Chihuahua International Airport

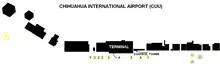
Facilities diagram

The airport is located northeast of the city center, at an elevation of above mean sea level. It features three asphalt-surfaced runways: Runway 18L/36R is the primary runway measuring . Runway 04/22 measures in width, and Runway 18R/36L spans .